Kurt Vogel (German officer)

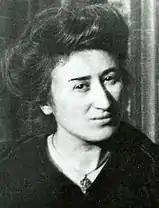
Rosa Luxemburg

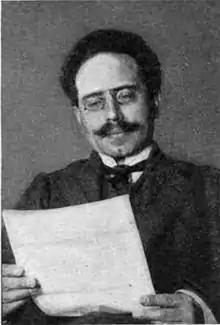
Karl Liebknecht

On 15 January 1919, Communist Party of Germany (KPD) leaders Rosa Luxemburg and Karl Liebknecht were arrested in Berlin-Wilmersdorf where they had gone into hiding following the Spartacist uprising, a failed attempt to overthrow the new German government. At the Guard Cavalry Rifle Division's headquarters in the Eden Hotel, they were interrogated and severely maltreated by members of the unit under the command of Lead General Staff Officer Captain Waldemar Pabst. As Luxemburg was led out of the hotel, Private Otto Wilhelm Runge struck her on the head with the butt of a rifle, seriously injuring her. While being taken away by car, she was shot and her body then dumped into the Landwehr Canal. For many years it was believed that Kurt Vogel, acting as transport leader, was the man who killed her. Only in 1959, when Waldemar Pabst revealed his part in ordering the murders of Luxemburg and Liebknecht, did it become known that naval officer Hermann Souchon had jumped onto the car as it left the hotel and shot her.